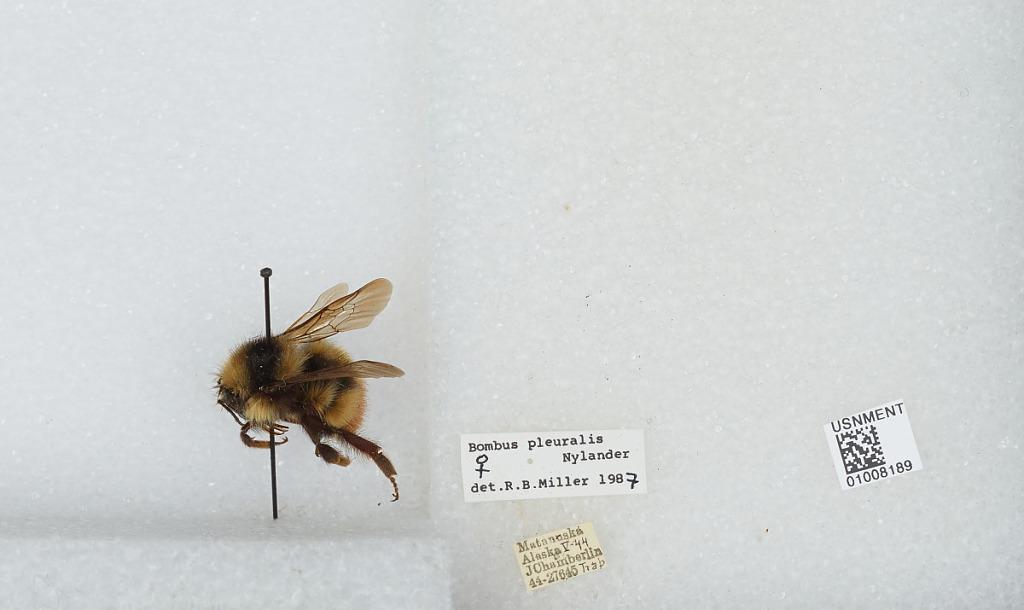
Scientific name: Bombus (Pyrobombus) flavifrons Cresson
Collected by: J. Chamberlin
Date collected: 1944-5-
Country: United States
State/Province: Alaska
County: Matanuska-Susitna
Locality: Matanuska
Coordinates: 61.38, -150.25
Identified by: Miller, R. B.